Augsburg

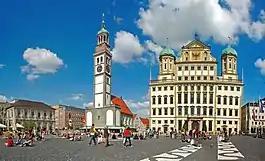
Augsburg Town Hall and Perlachturm (left)

Augsburg was historically a militarily important city due to its strategic location. During the German re-armament before the Second World War, the Wehrmacht enlarged Augsburg's one original Kaserne (barracks) to three: Somme Kaserne (housing Wehrmacht Artillerie-Regiment 27); Arras Kaserne (housing Wehrmacht Infanterie Regiment 27) and Panzerjäger Kaserne (housing Panzerabwehr-Abteilung 27 (later Panzerjäger-Abteilung 27)). Wehrmacht Panzerjäger-Abteilung 27 was later moved to Füssen.